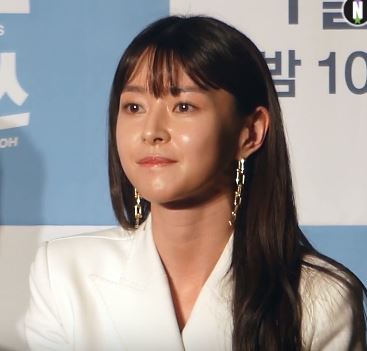
คว็อน นา-รา

infobox person
|image = 200130 권나라 (1).jpg
|occupation = นักร้อง นักแสดง
|birth_place = อินช็อน ประเทศเกาหลีใต้
|native_name = 권나라
คว็อน นา-รา (; เกิด 13 มีนาคม 1991) หรือชื่อจริง คว็อน อา-ยุน () รู้จักกันในนาม นารา เป็นนักร้องและนักแสดงชาวเกาหลีใต้ เธอเป็นที่รู้จักกันเป็นอย่างดีในฐานะ 1 ในอดีตสมาชิกของเฮลโลวีนัส เกิร์ลกรุปเกาหลีใต้
== อาชีพ ==
=== เริ่มต้นและเปิดตัวในการแสดง ===
นารากลายเป็นเด็กฝึกการแสดงของแฟนตาจิโอ ตอนที่เธอเรียนอยู่ชั้นมัธยมต้น เธอเข้าร่วมเกิร์ลกรุปเฮลโลวีนัส ในฐานะสมาชิกผู้ก่อตั้งซึ่งเธอใช้ชื่อบนเวทีว่า "นารา" พวกเขาเปิดตัวเมื่อวันที่ 9 พฤษภาคม 2012 ด้วยมินิอัลบั้ม วีนัส ซึ่งมีทั้งหมด 4 เพลง Hello Venus - 'Venus'. "Naver Music" (May 8, 2012). ซิงเกิล "วีนัส" ขึ้นถึงอันดับที่ 35 ในแกออนชาร์ต
นอกเหนือจากกิจกรรมในนามวงของเธอแล้ว นารายังปรากฏตัวในฐานะนักแสดงรับเชิญในบทแอร์โฮสเตสในตอนที่ 20 ของละครจากช่องเอสบีเอส เรื่อง "ทะยานฟ้า ค้นหารัก" (2012) ร่วมกับยูยอง เพื่อนร่วมวงเฮลโลวีนัส
=== 2017–ปัจจุบัน: ความนิยมที่เพิ่มขึ้นและบทนำ ===
ในปี 2017 นาราได้รับบทบาทการแสดงหลักเป็นครั้งแรกในฐานะนางรองในละครรักตลกเรื่อง "คดีป่วน ชวนให้รัก" ทางช่องเอสบีเอส
ในปี 2018 นาราได้แสดงละครแนวละครประโลมโลก|ประโลมโลกเรื่อง "คุณลุงของฉัน" ทางช่องทีวีเอ็น ตามด้วยละครแนวกฎหมายเรื่อง "ยัวร์ออเนอร์" ทางช่องเอสบีเอส
ในปี 2019 นาราได้รับบทนำครั้งแรกในละครเรื่อง "คุกคลั่งแค้น" ทางช่องเคบีเอส ในเดือนมิถุนายนปีเดียวกัน นาราได้เซ็นสัญญากับเอเจนซี่ใหม่ "A-Man Project"
ในปี 2020 เธอได้แสดงในละครเรื่อง "ธุรกิจปิดเกมแค้น" ทางช่องเจทีบีซี ซึ่งสร้างจากเว็บตูนในชื่อเดียวกัน ซีรีส์เรื่องนี้ประสบความสำเร็จในเชิงพาณิชย์และกลายเป็นละครโทรทัศน์เกาหลีใต้ที่มีเรตติ้งสูงสุดเป็นอันดับที่ 7 ในประวัติศาสตร์เคเบิลทีวี เธอยังได้รับเลือกให้แสดงในซีรีส์แนวตลกอิงประวัติศาสตร์เรื่อง "สายลับพิทักษ์โชซอน" ในบท ฮง ดา-อิน นางโลมที่มีความงามเทียบได้กับฮวัง จิน-อี นางโลมที่มีชื่อเสียง
== อ้างอิง ==
หมวดหมู่:นักแสดงหญิงชาวเกาหลีใต้
หมวดหมู่:นักร้องหญิงชาวเกาหลีใต้
หมวดหมู่:นักแสดงหญิงจากอินช็อน